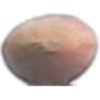
Label: hazelnut